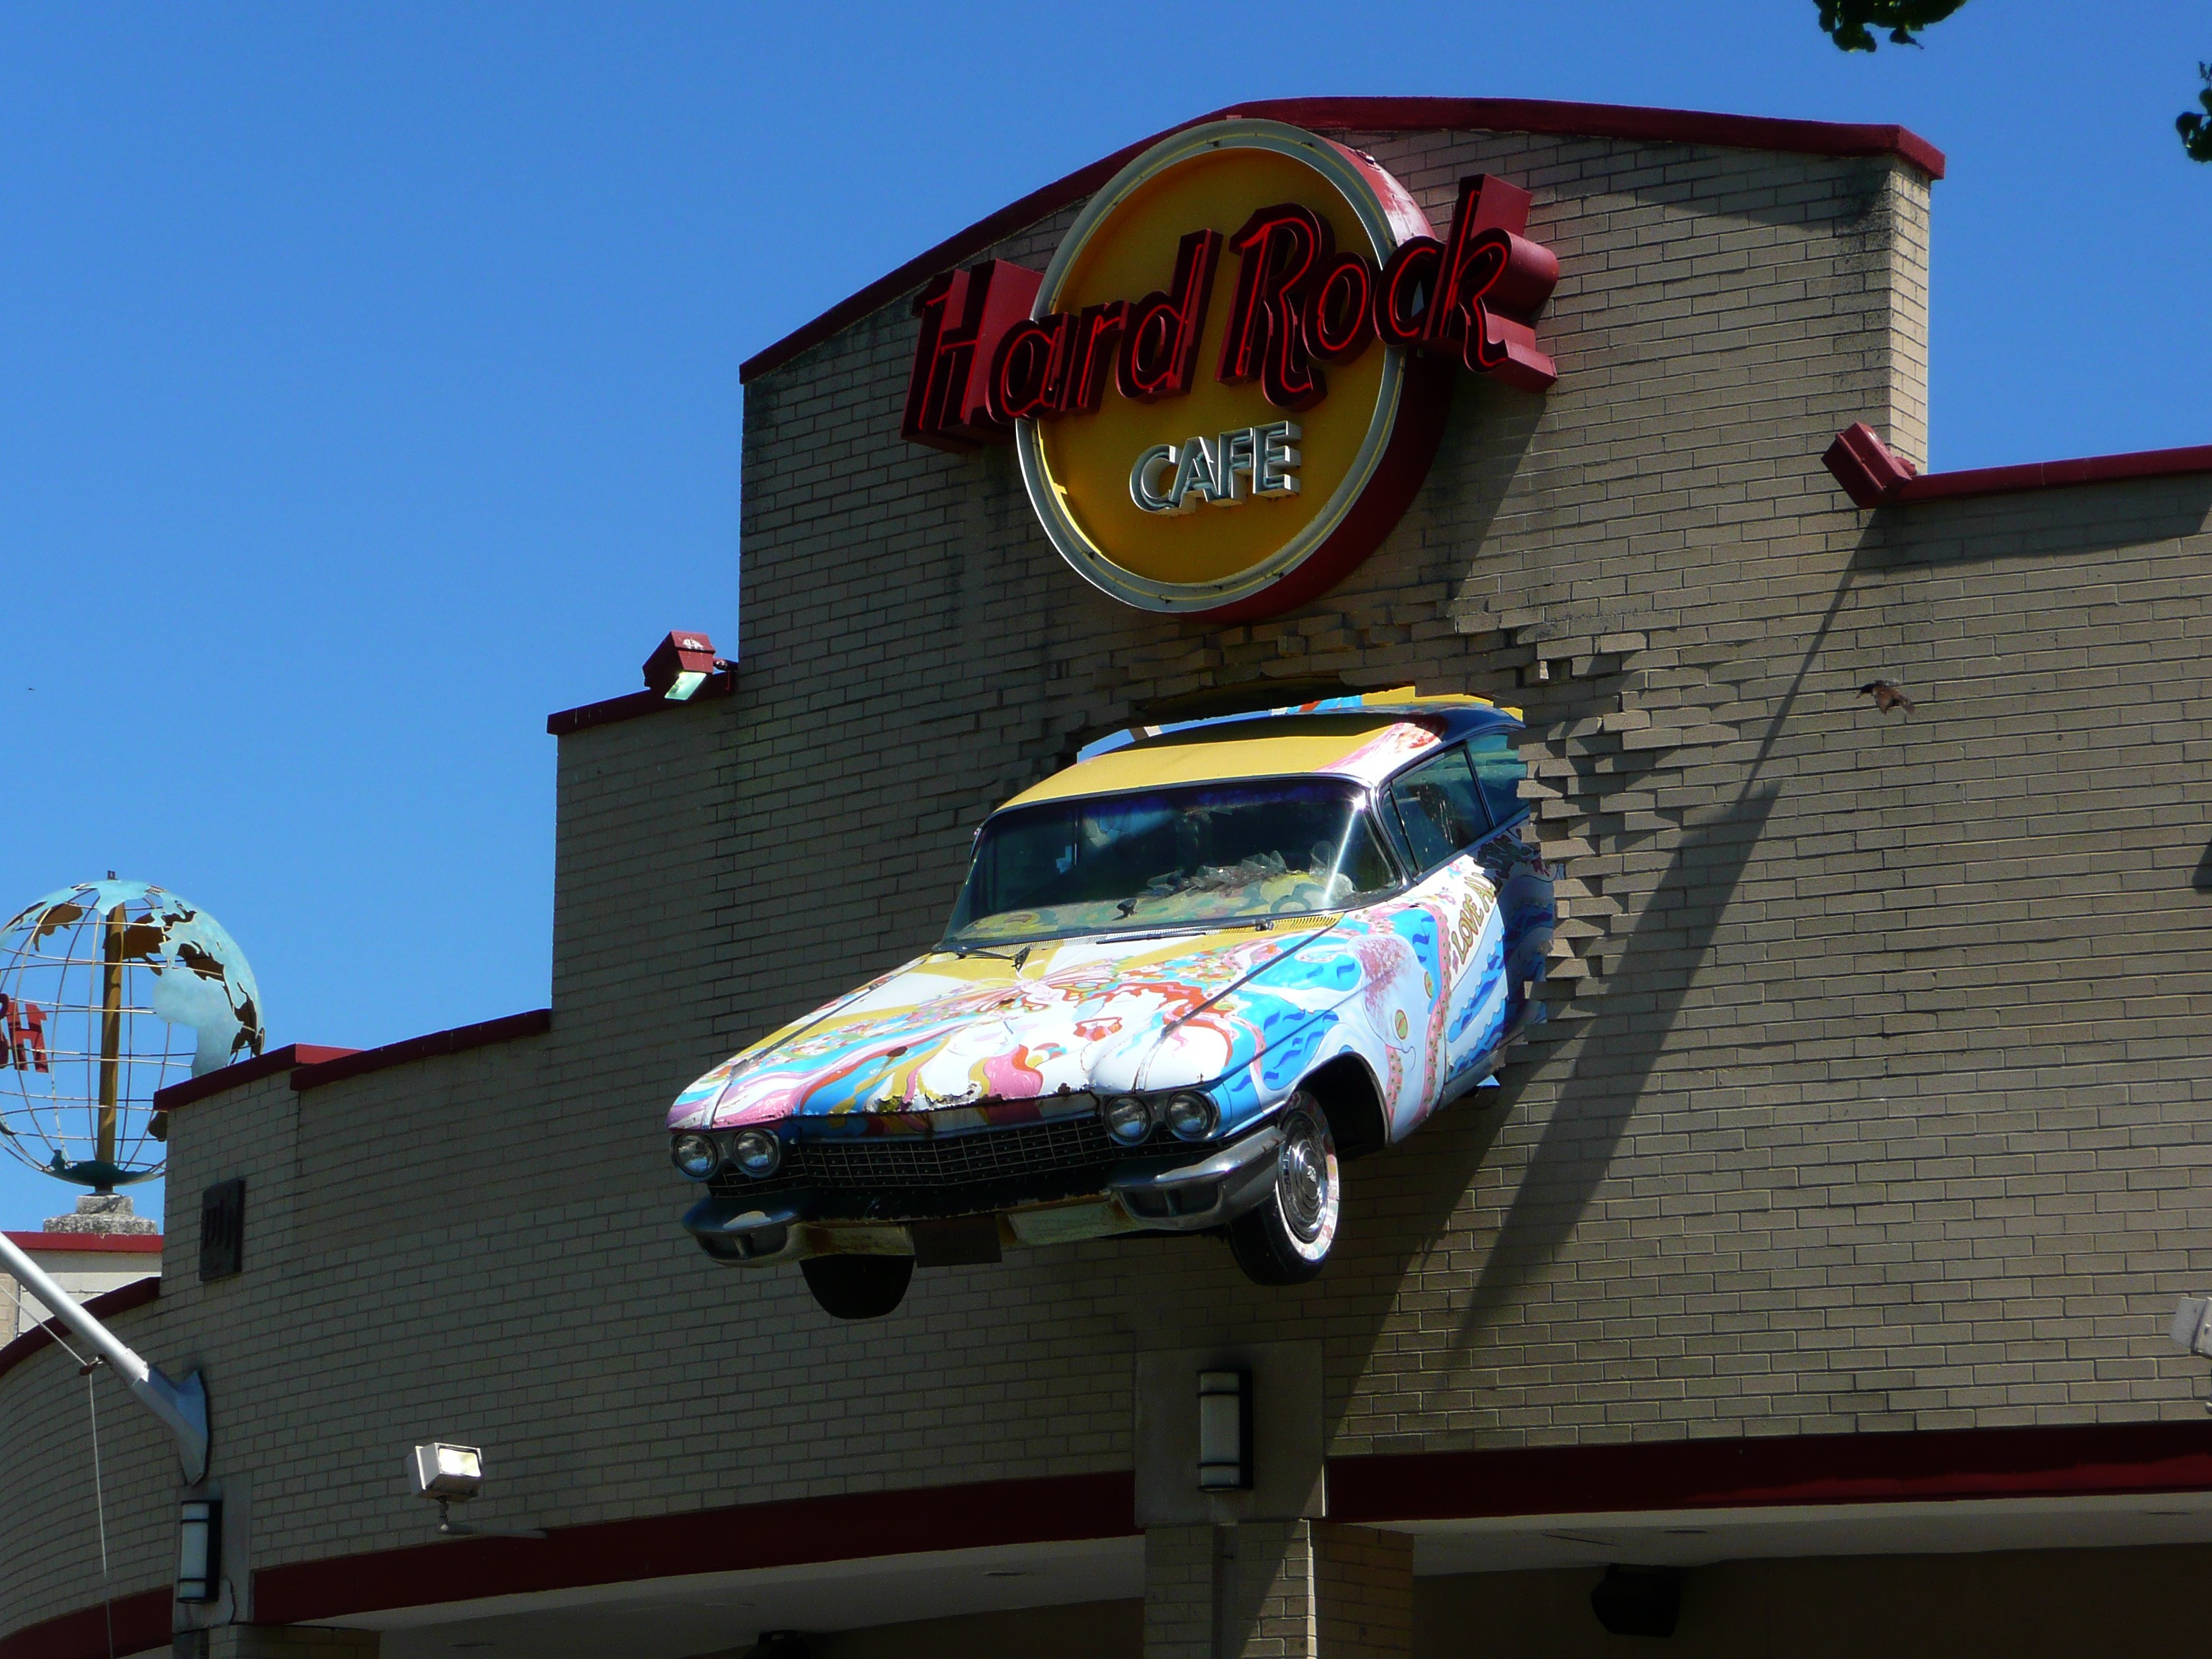
car, restaurant, advertising, vacation, bar, sign, meal, food, vehicle, facade, tourism, signage, eat, lunch, icon, oldsmobile, dine, celebrity, automobile make, hardrock cafe